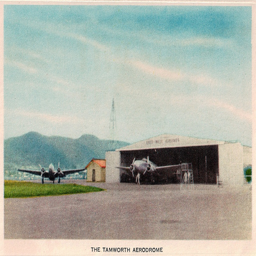
a picture of 2 planes at an airport
There is a postcard showing an air field
A scene with two planes, one is parked in a garage while the other is parked outside on the grass.
Old photo of airplane in a airplane hangar.
An airplane sits in the hanger in this drawing.